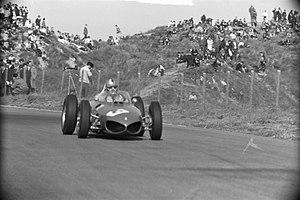
Le Grand Prix des Pays-Bas 1961, disputé sur le circuit de Zandvoort le 22 mai 1961, est la quatre-vingt-seizième épreuve du championnat du monde de Formule 1 courue depuis 1950 et la deuxième manche du championnat 1961.
Le Grand Prix de Belgique 1961, disputé sur le circuit de Spa-Francorchamps le 18 juin 1961, est la quatre-vingt-dix-septième épreuve du championnat du monde de Formule 1 courue depuis 1950 et la troisième manche du championnat 1961.
Le Grand Prix de Grande-Bretagne 1961, disputé sur le circuit d'Aintree le 15 juillet 1961, est la quatre-vingt-dix-neuvième épreuve du championnat du monde de Formule 1 courue depuis 1950 et la cinquième manche du championnat 1961.